Trigonocephaly

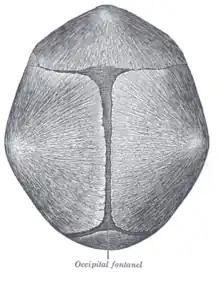
Fused suture in trigonocephaly

Trigonocephaly can either occur in a syndrome or isolated, all by itself. Trigonocephaly is associated with the following syndromes: Bohring-Opitz syndrome, Muenke syndrome, Jacobsen syndrome, Baller–Gerold syndrome and Say–Meyer syndrome. The etiology of trigonocephaly is mostly unknown although there are three main theories. Trigonocephaly is probably a multifactorial congenital condition, but due to limited proof of these theories this cannot safely be concluded.